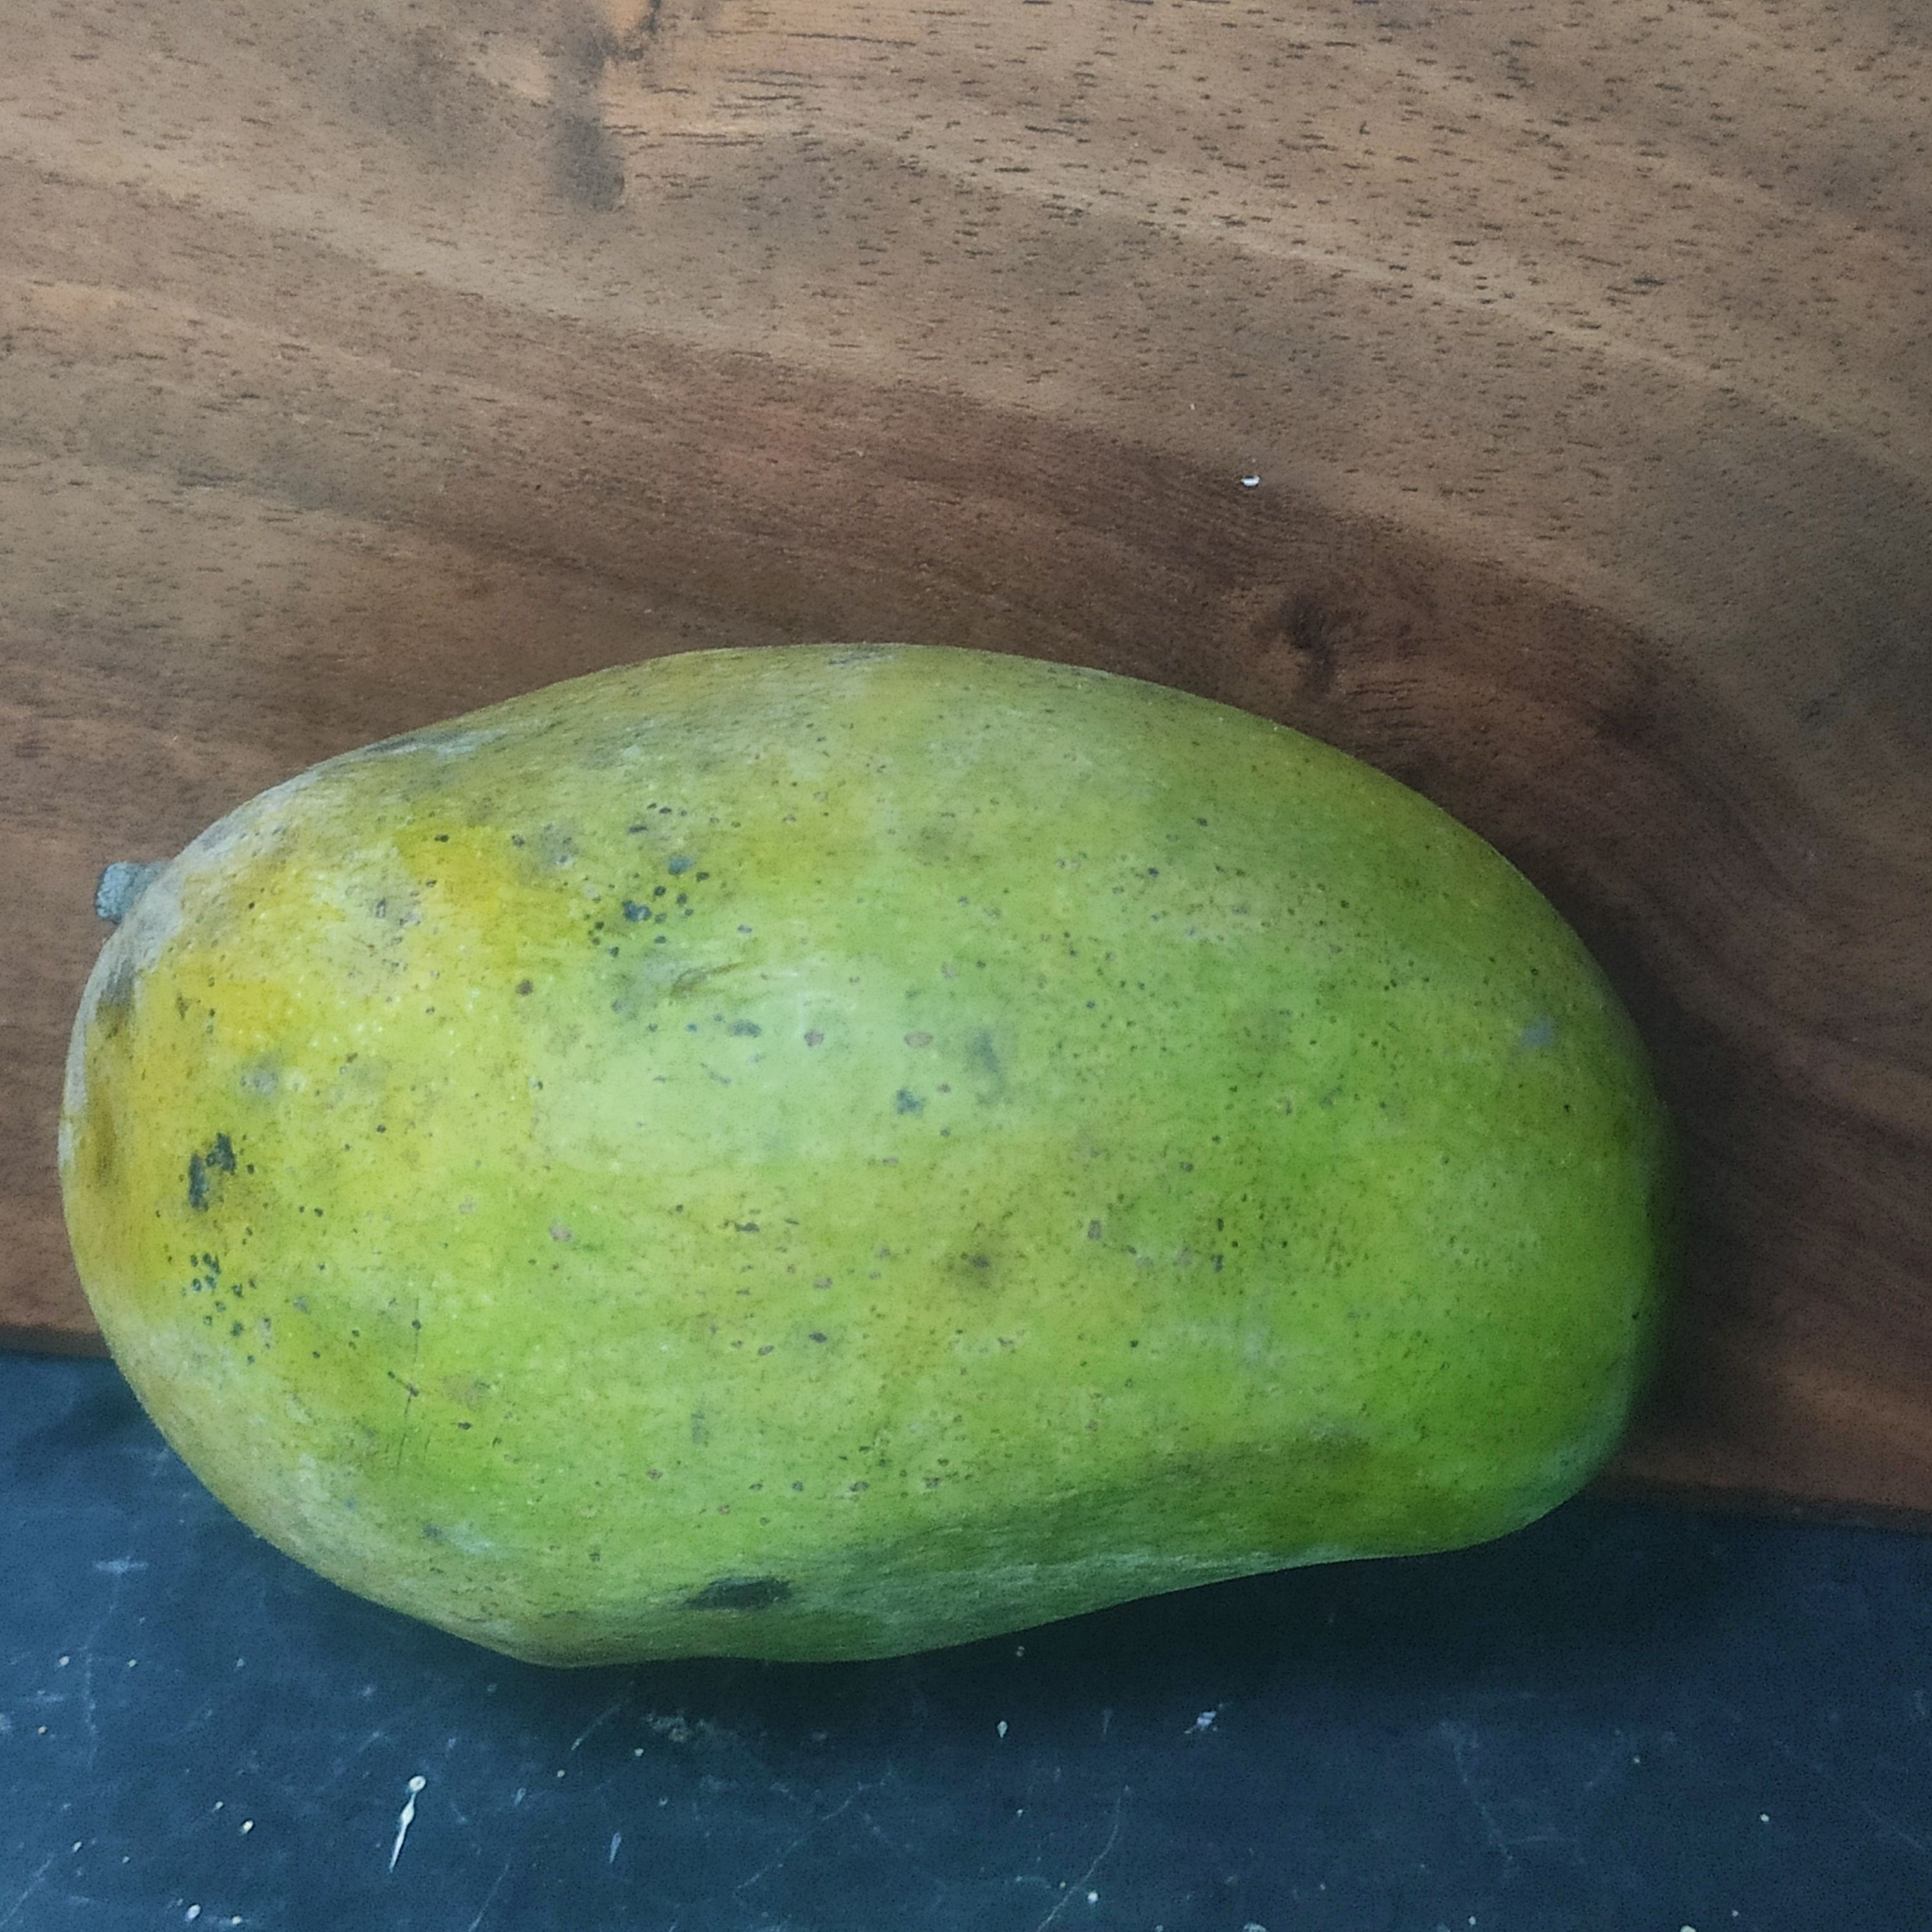
Fruit: mango
Grade: 1st-grade